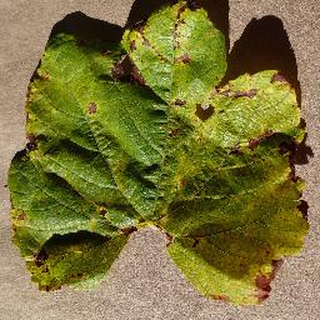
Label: grape_leaf_blight